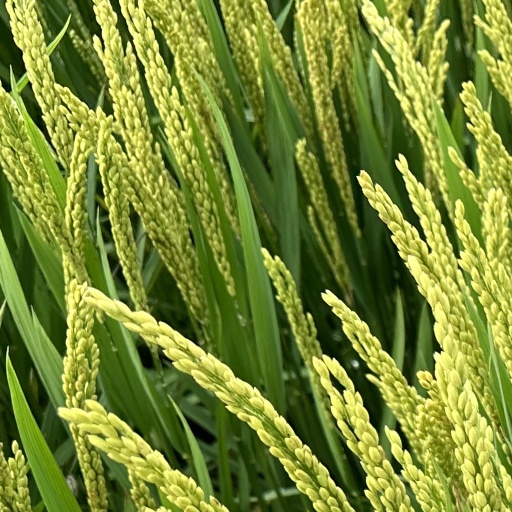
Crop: rice